Hausdorff distance

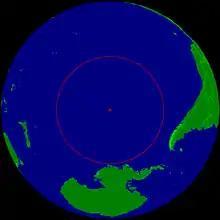
Oceanic pole of inaccessibility at

If formula_5 is the surface of Earth, and formula_6 is the land-surface of Earth, then by finding the point Nemo, we see formula_42 is around 2,704.8 km.